Industrial Revolution in Scotland

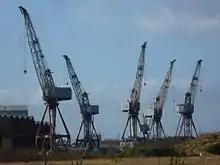
Surviving cranes at the former Fairfield shipyard in Govan

Linen manufacture was Scotland's premier industry in the eighteenth century and formed the basis for the later cotton, jute, and woollen industries. Scottish industrial policy was made by the Board of Trustees for Fisheries and Manufactures in Scotland, which sought to build an economy complementary, not competitive, with England. Since England had woolens, this meant linen. The Scottish members of parliament managed to see off an attempt to impose an export duty on linen and from 1727 it received subsidies of £2,750 a year for six years, resulting in a considerable expansion of the trade. Paisley adopted Dutch methods and became a major centre of production. Glasgow manufactured for the export trade, which doubled between 1725 and 1738.